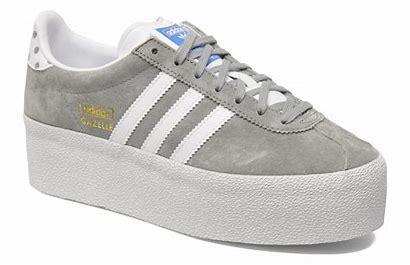
Brand: Adidas
Model: Gazelle Bold